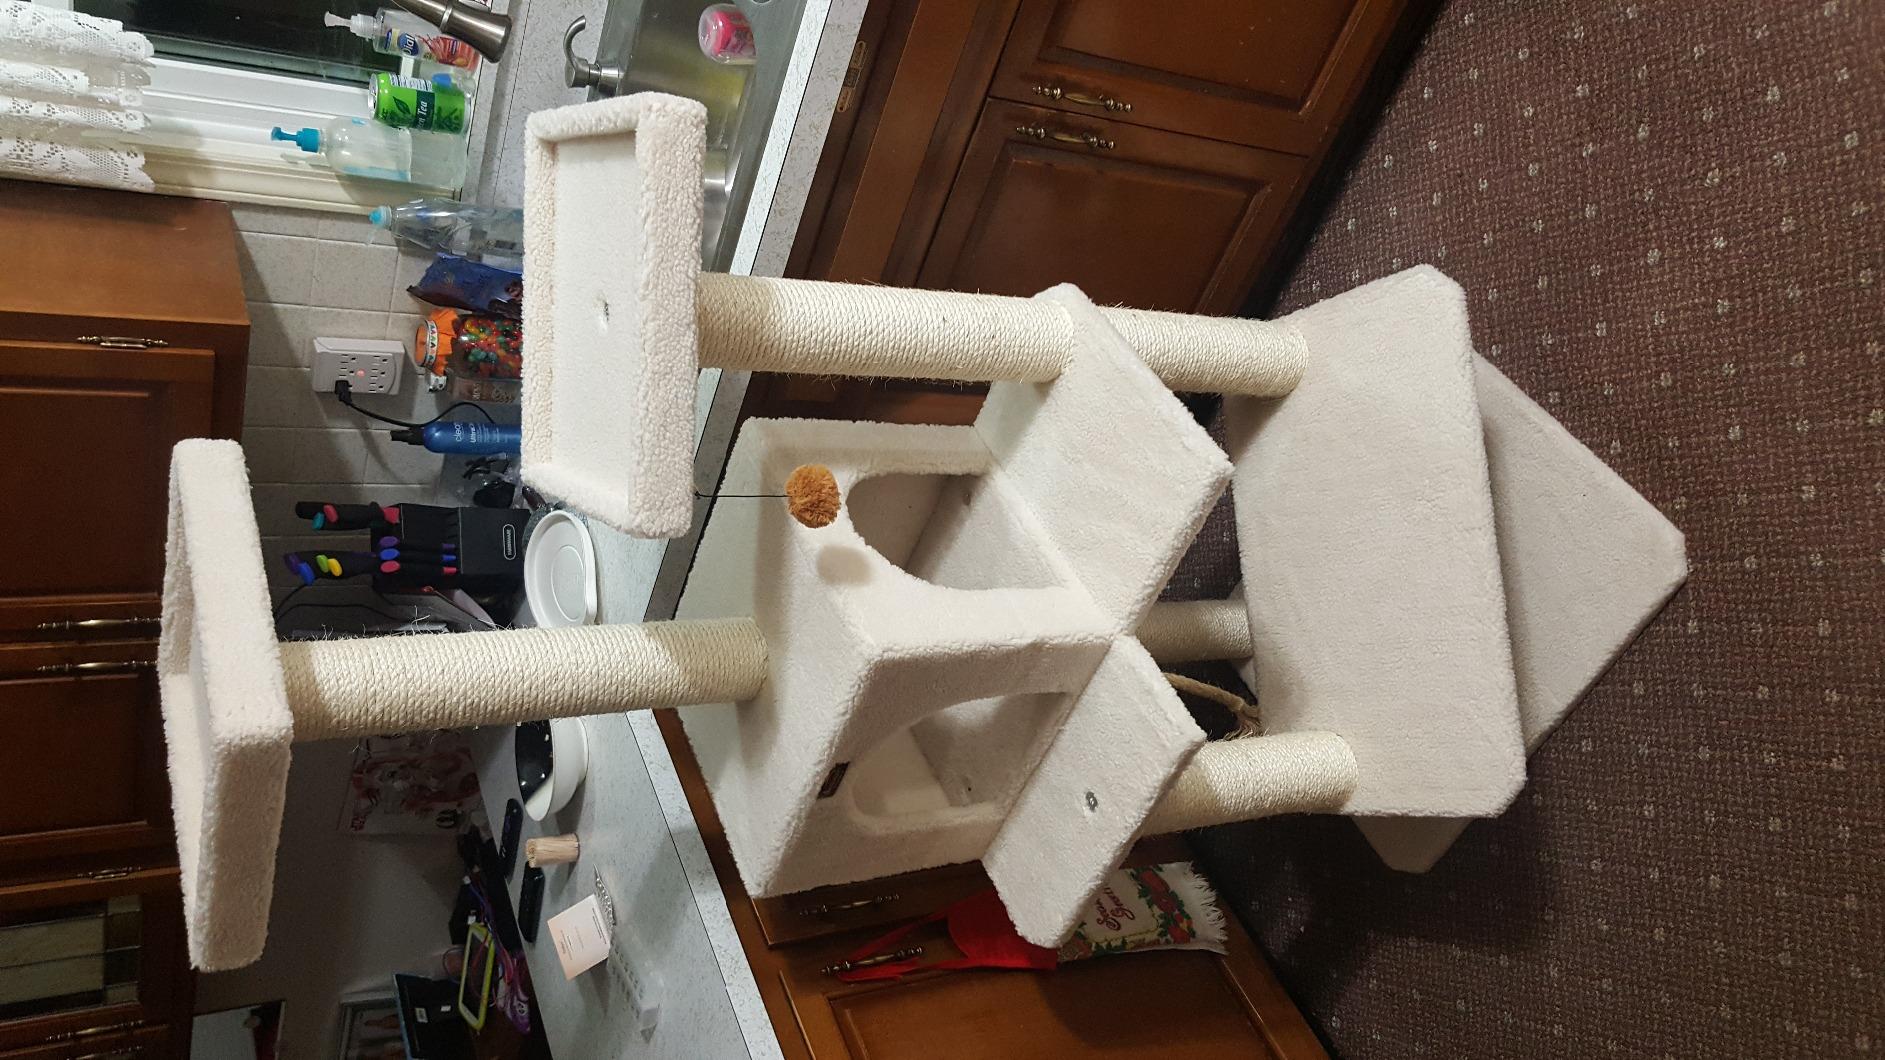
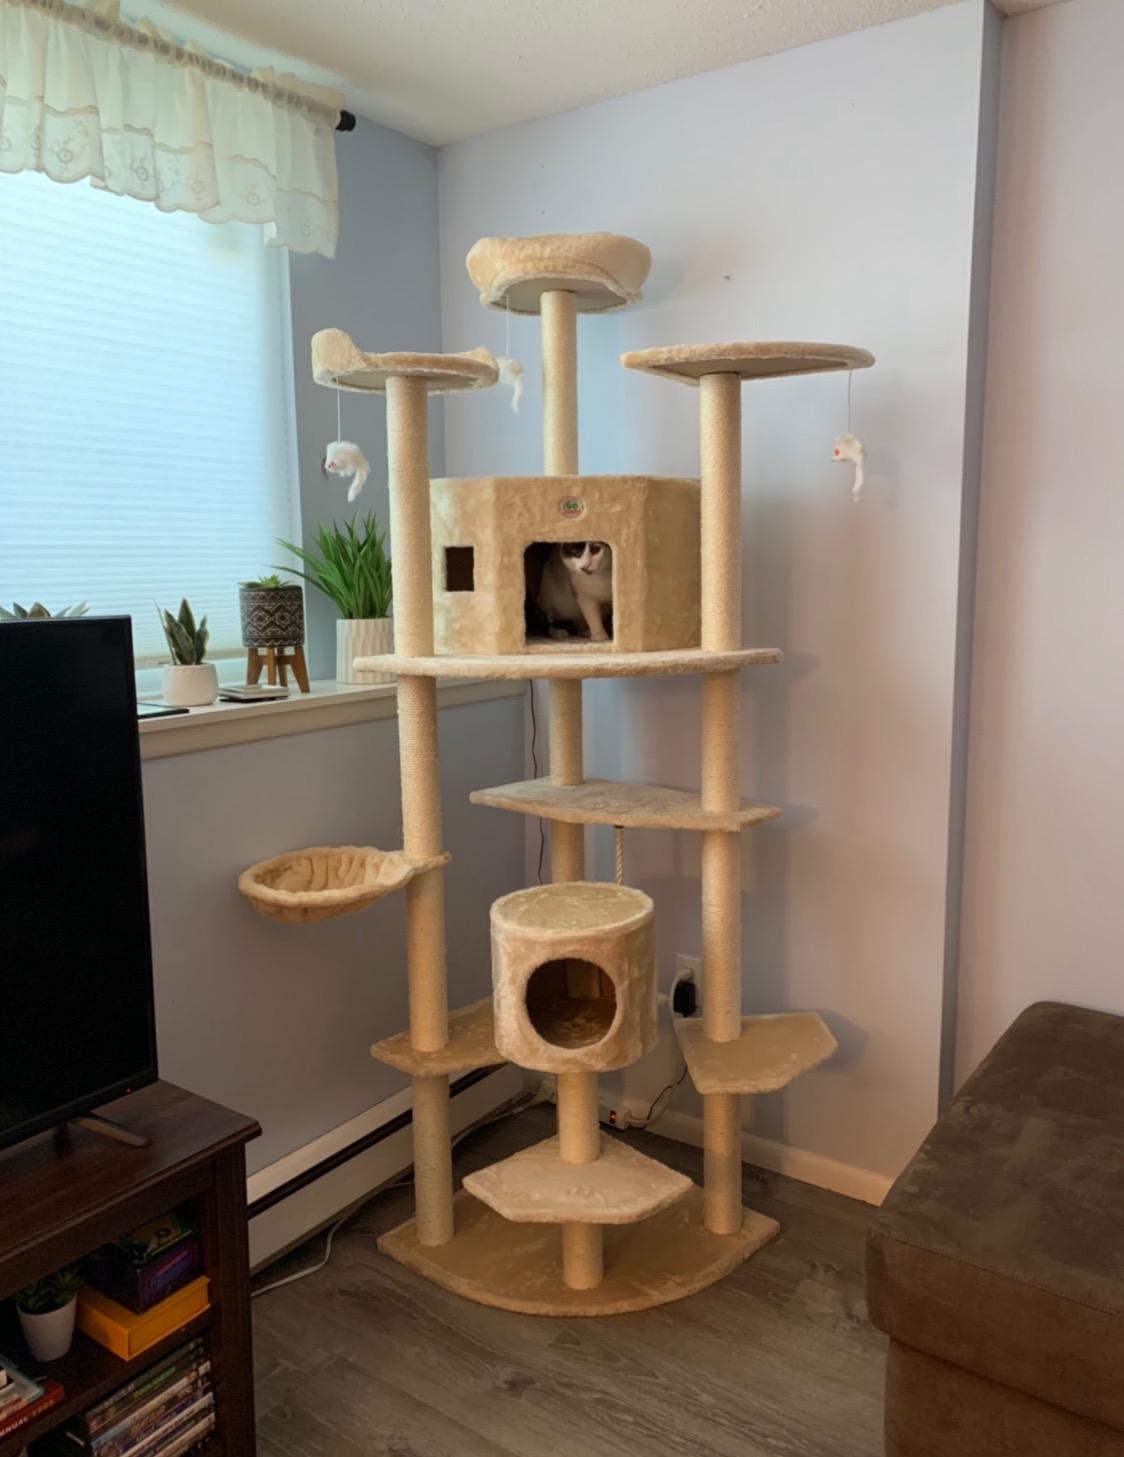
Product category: items_cat tree
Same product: no